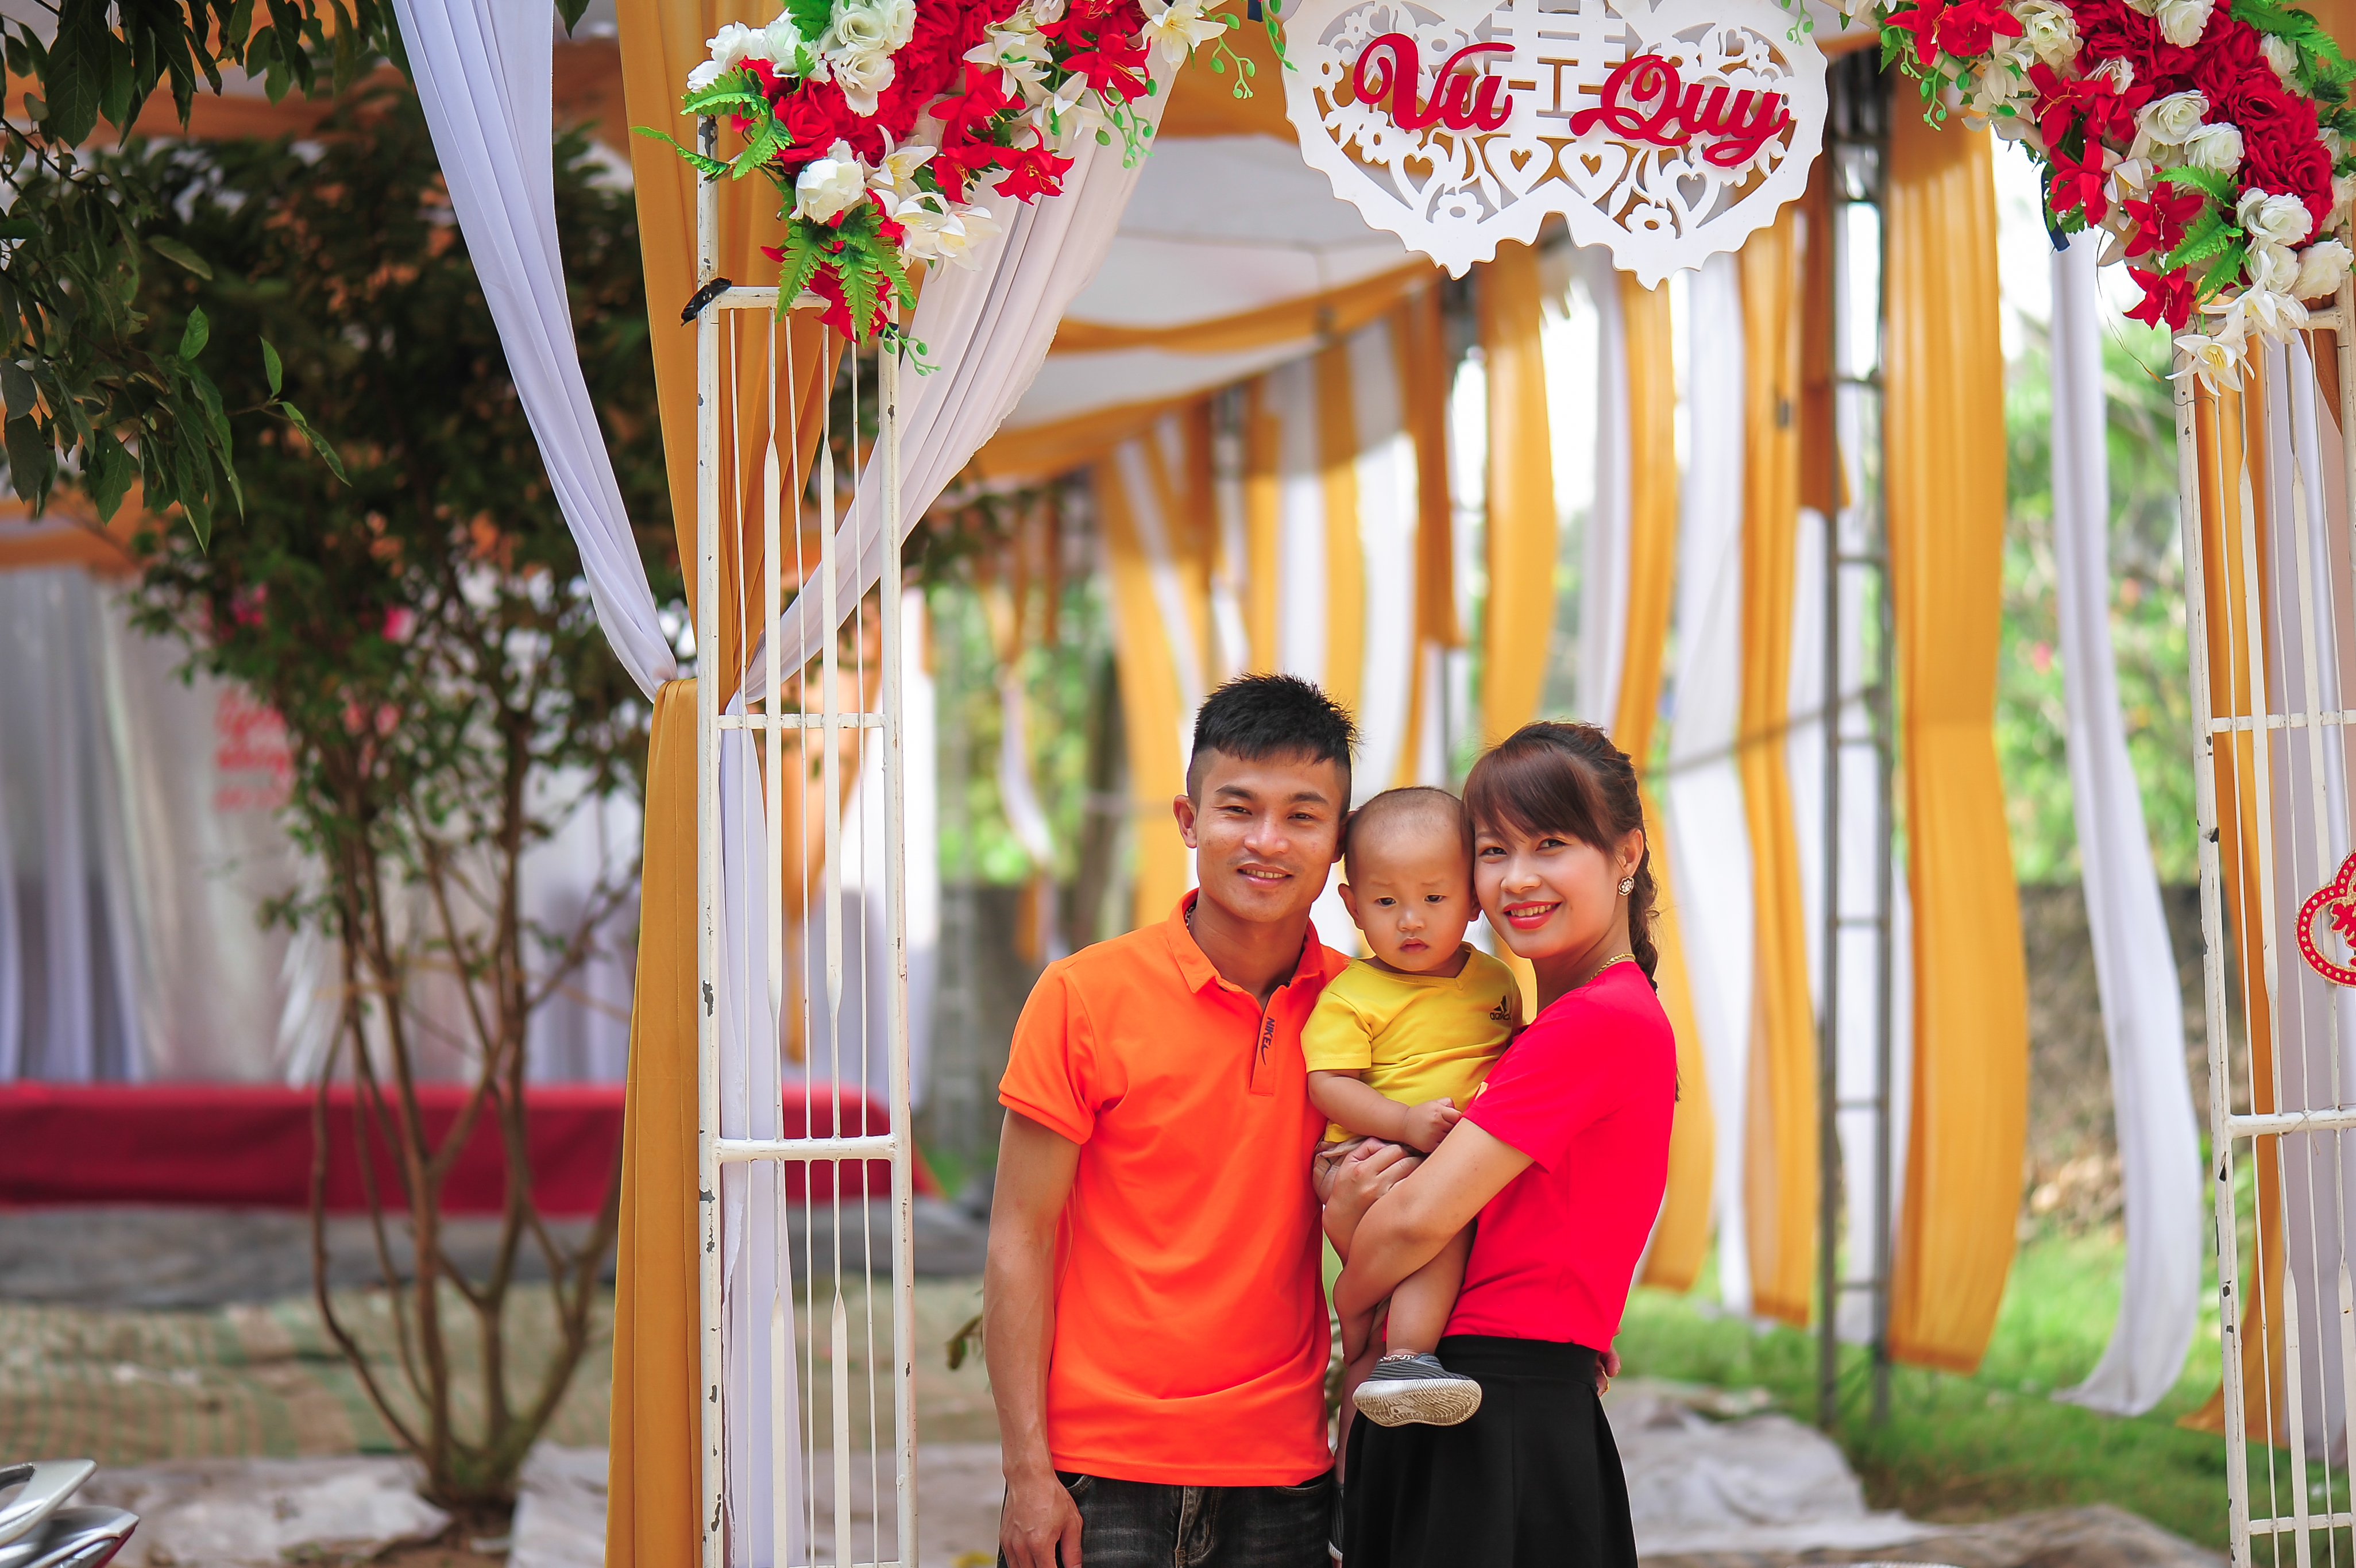
people, ceremony, flower, event, tradition, temple, fun, happiness, child, recreation, family, floristry, girl